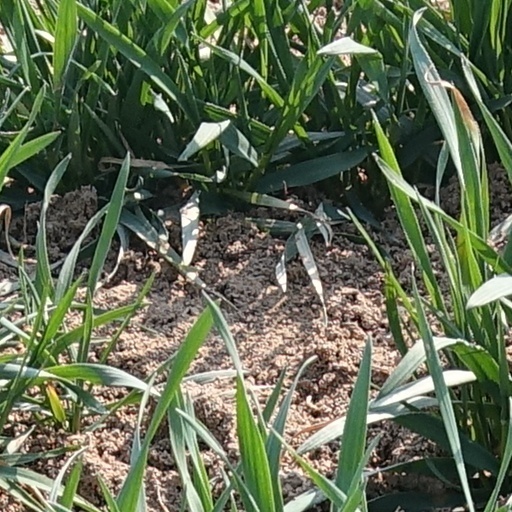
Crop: wheat